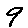
Label: 9